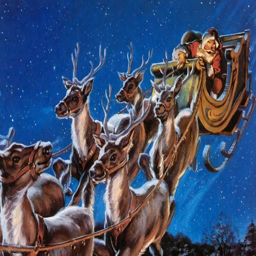
energy is required for all activities .